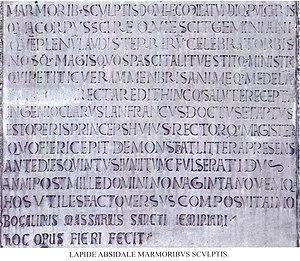
Lanfranco, est un architecte italien de l’époque romane. Les sources documentaires prouvent son activité à Modène entre 1099 et 1137, mais il n’en était probablement pas originaire.
La Cathédrale de Modène est la première église de la ville de Modène et de l'archidiocèse de Modène-Nonantola en Émilie-Romagne.